Port Jackson

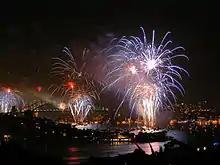
The harbour is the focal point for the Sydney New Year's Eve celebrations.

In 1942, to protect Sydney Harbour from a submarine attack, the Sydney Harbour anti-submarine boom net was constructed. It spanned the harbour from Green (Laings) Point, Watsons Bay to the battery at Georges Head, on the other side of the harbour. On the night of 31 May 1942, three Japanese midget submarines entered the harbour, one of which became entangled in the western end of the boom net's central section. Unable to free their submarine, the crew detonated charges, killing themselves in the process. A second midget submarine came to grief in Taylor's Bay, the two crew committing suicide. The third submarine fired two torpedoes at USS "Chicago" (both missed) before leaving the harbour. In November 2006, this submarine was found off Sydney's Northern Beaches.